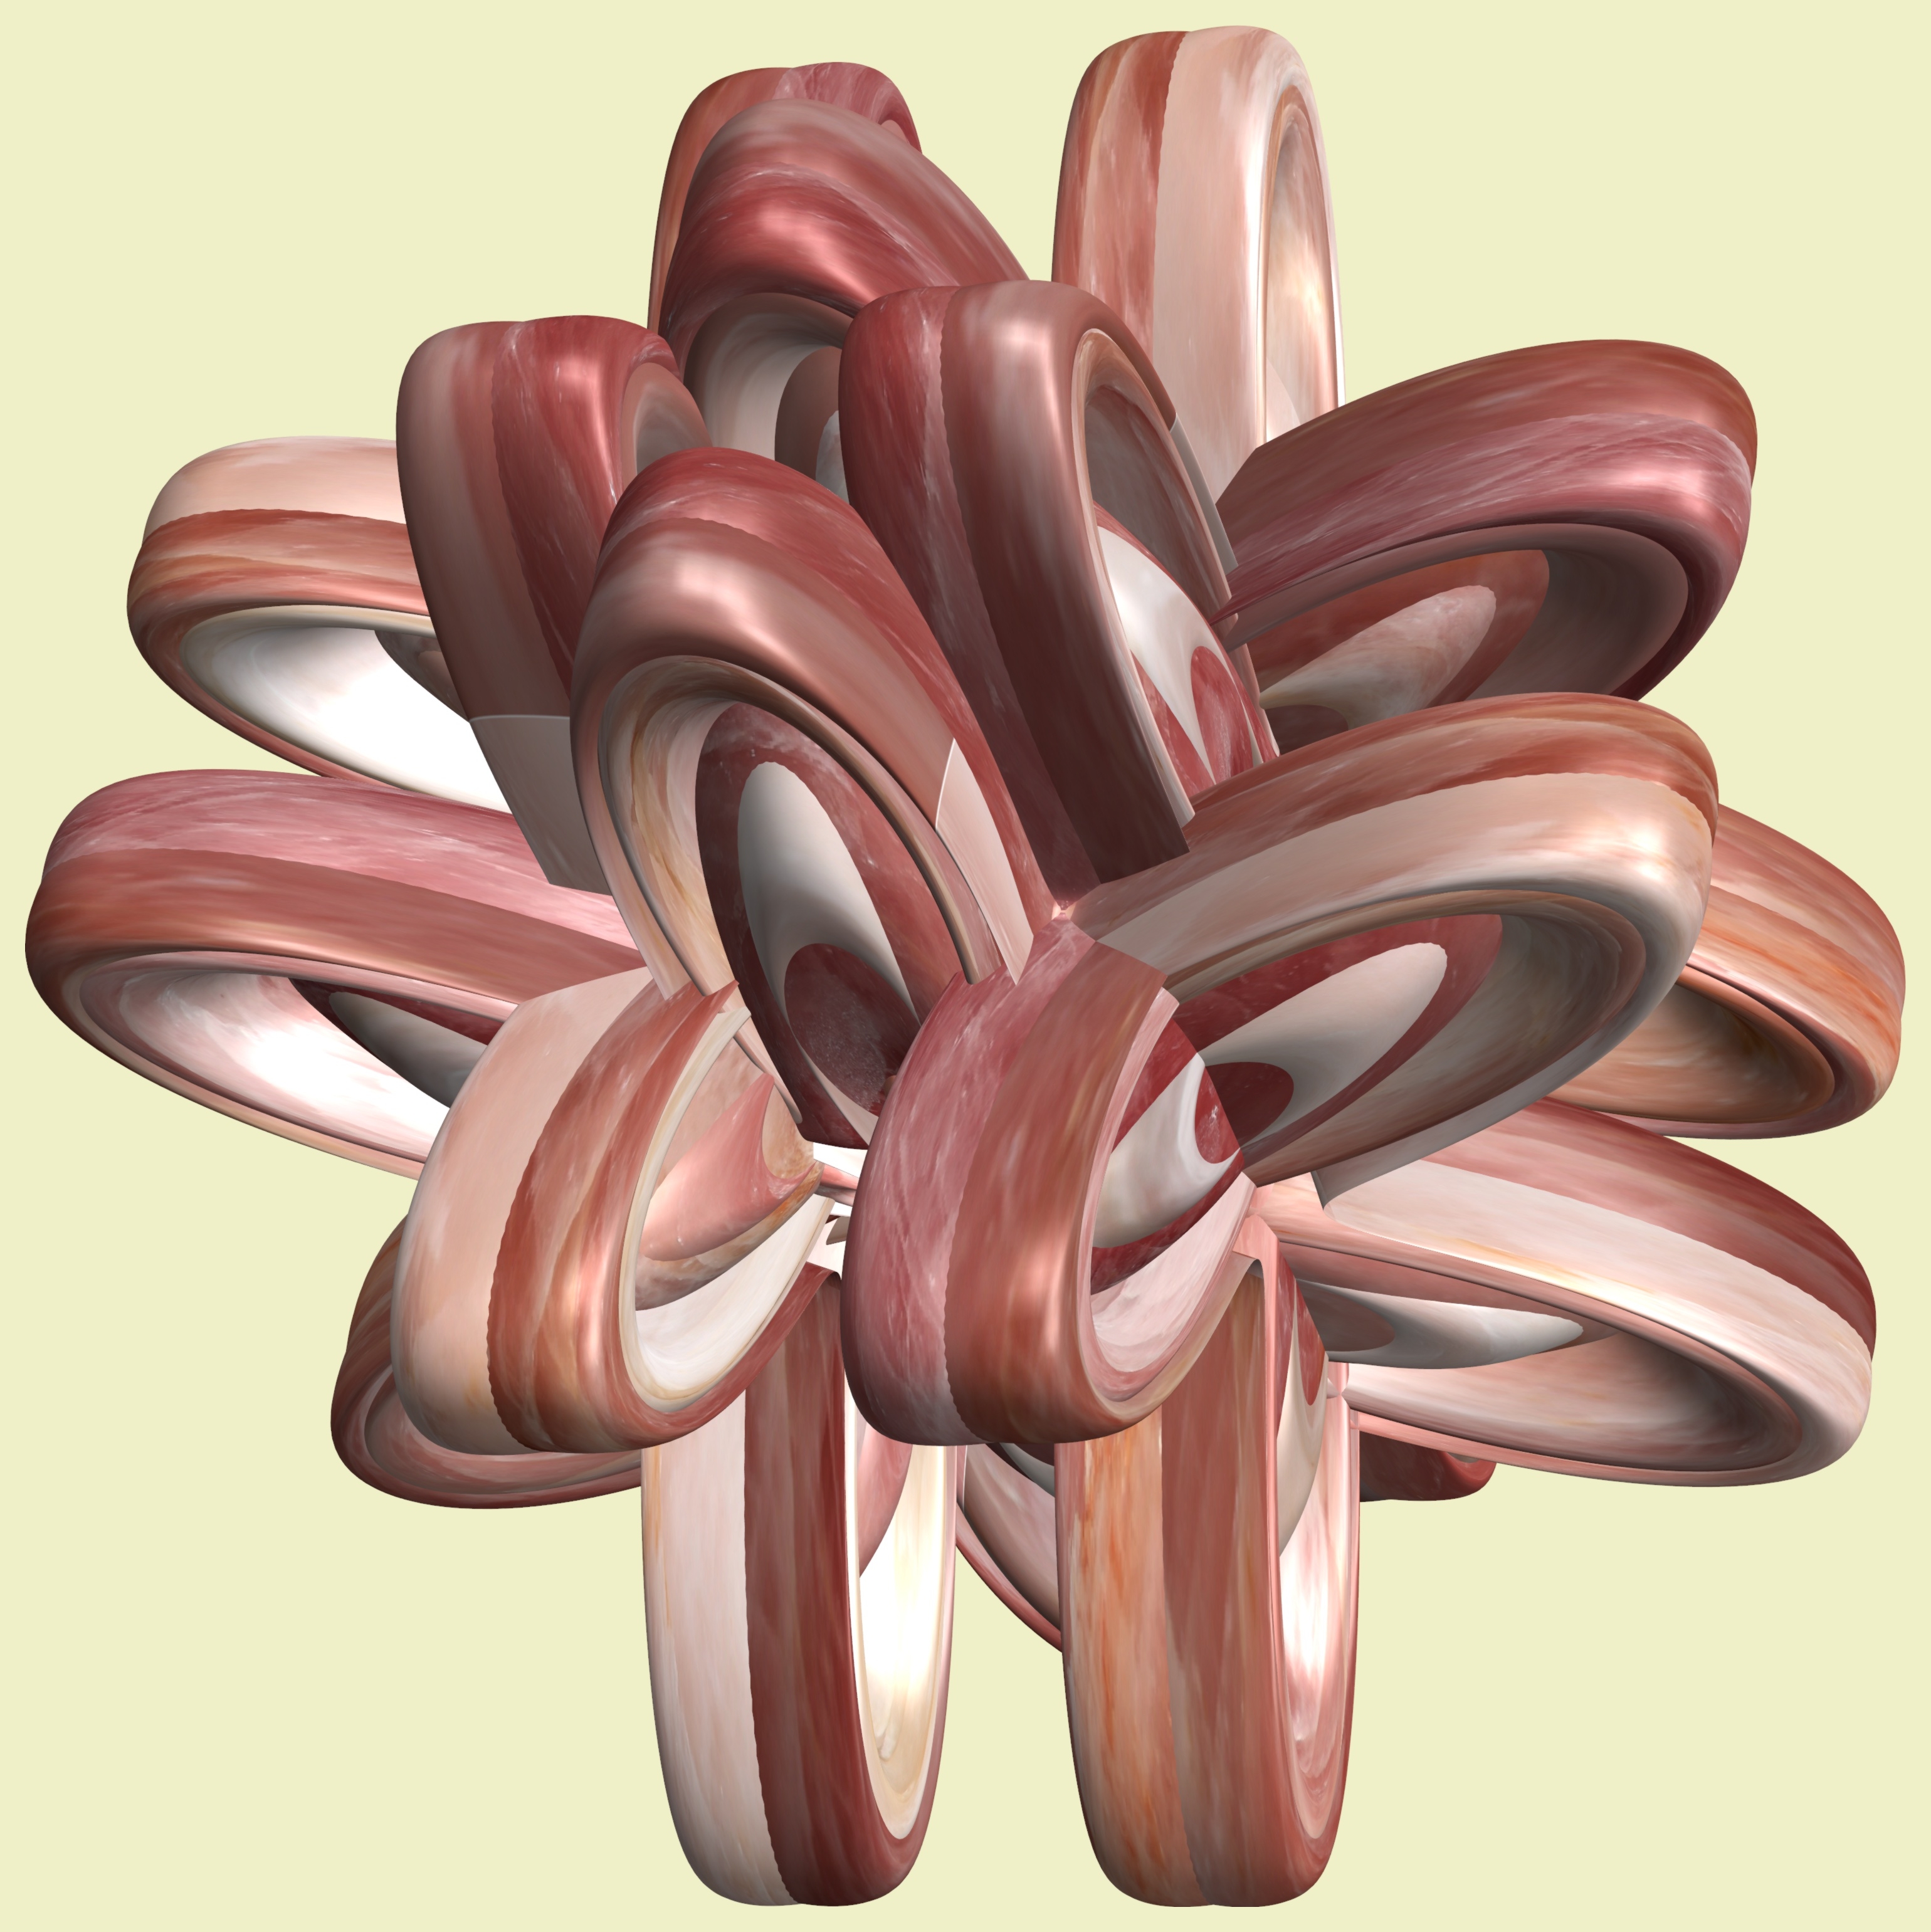
structure, plant, wheel, texture, flower, petal, pattern, art, cool image, illustration, design, symmetry, 3d, graphic, mathematica, cg, parametricplot3d, code, program, algorithm, mapping, disc, flowering plant, land plant, aircraft engine